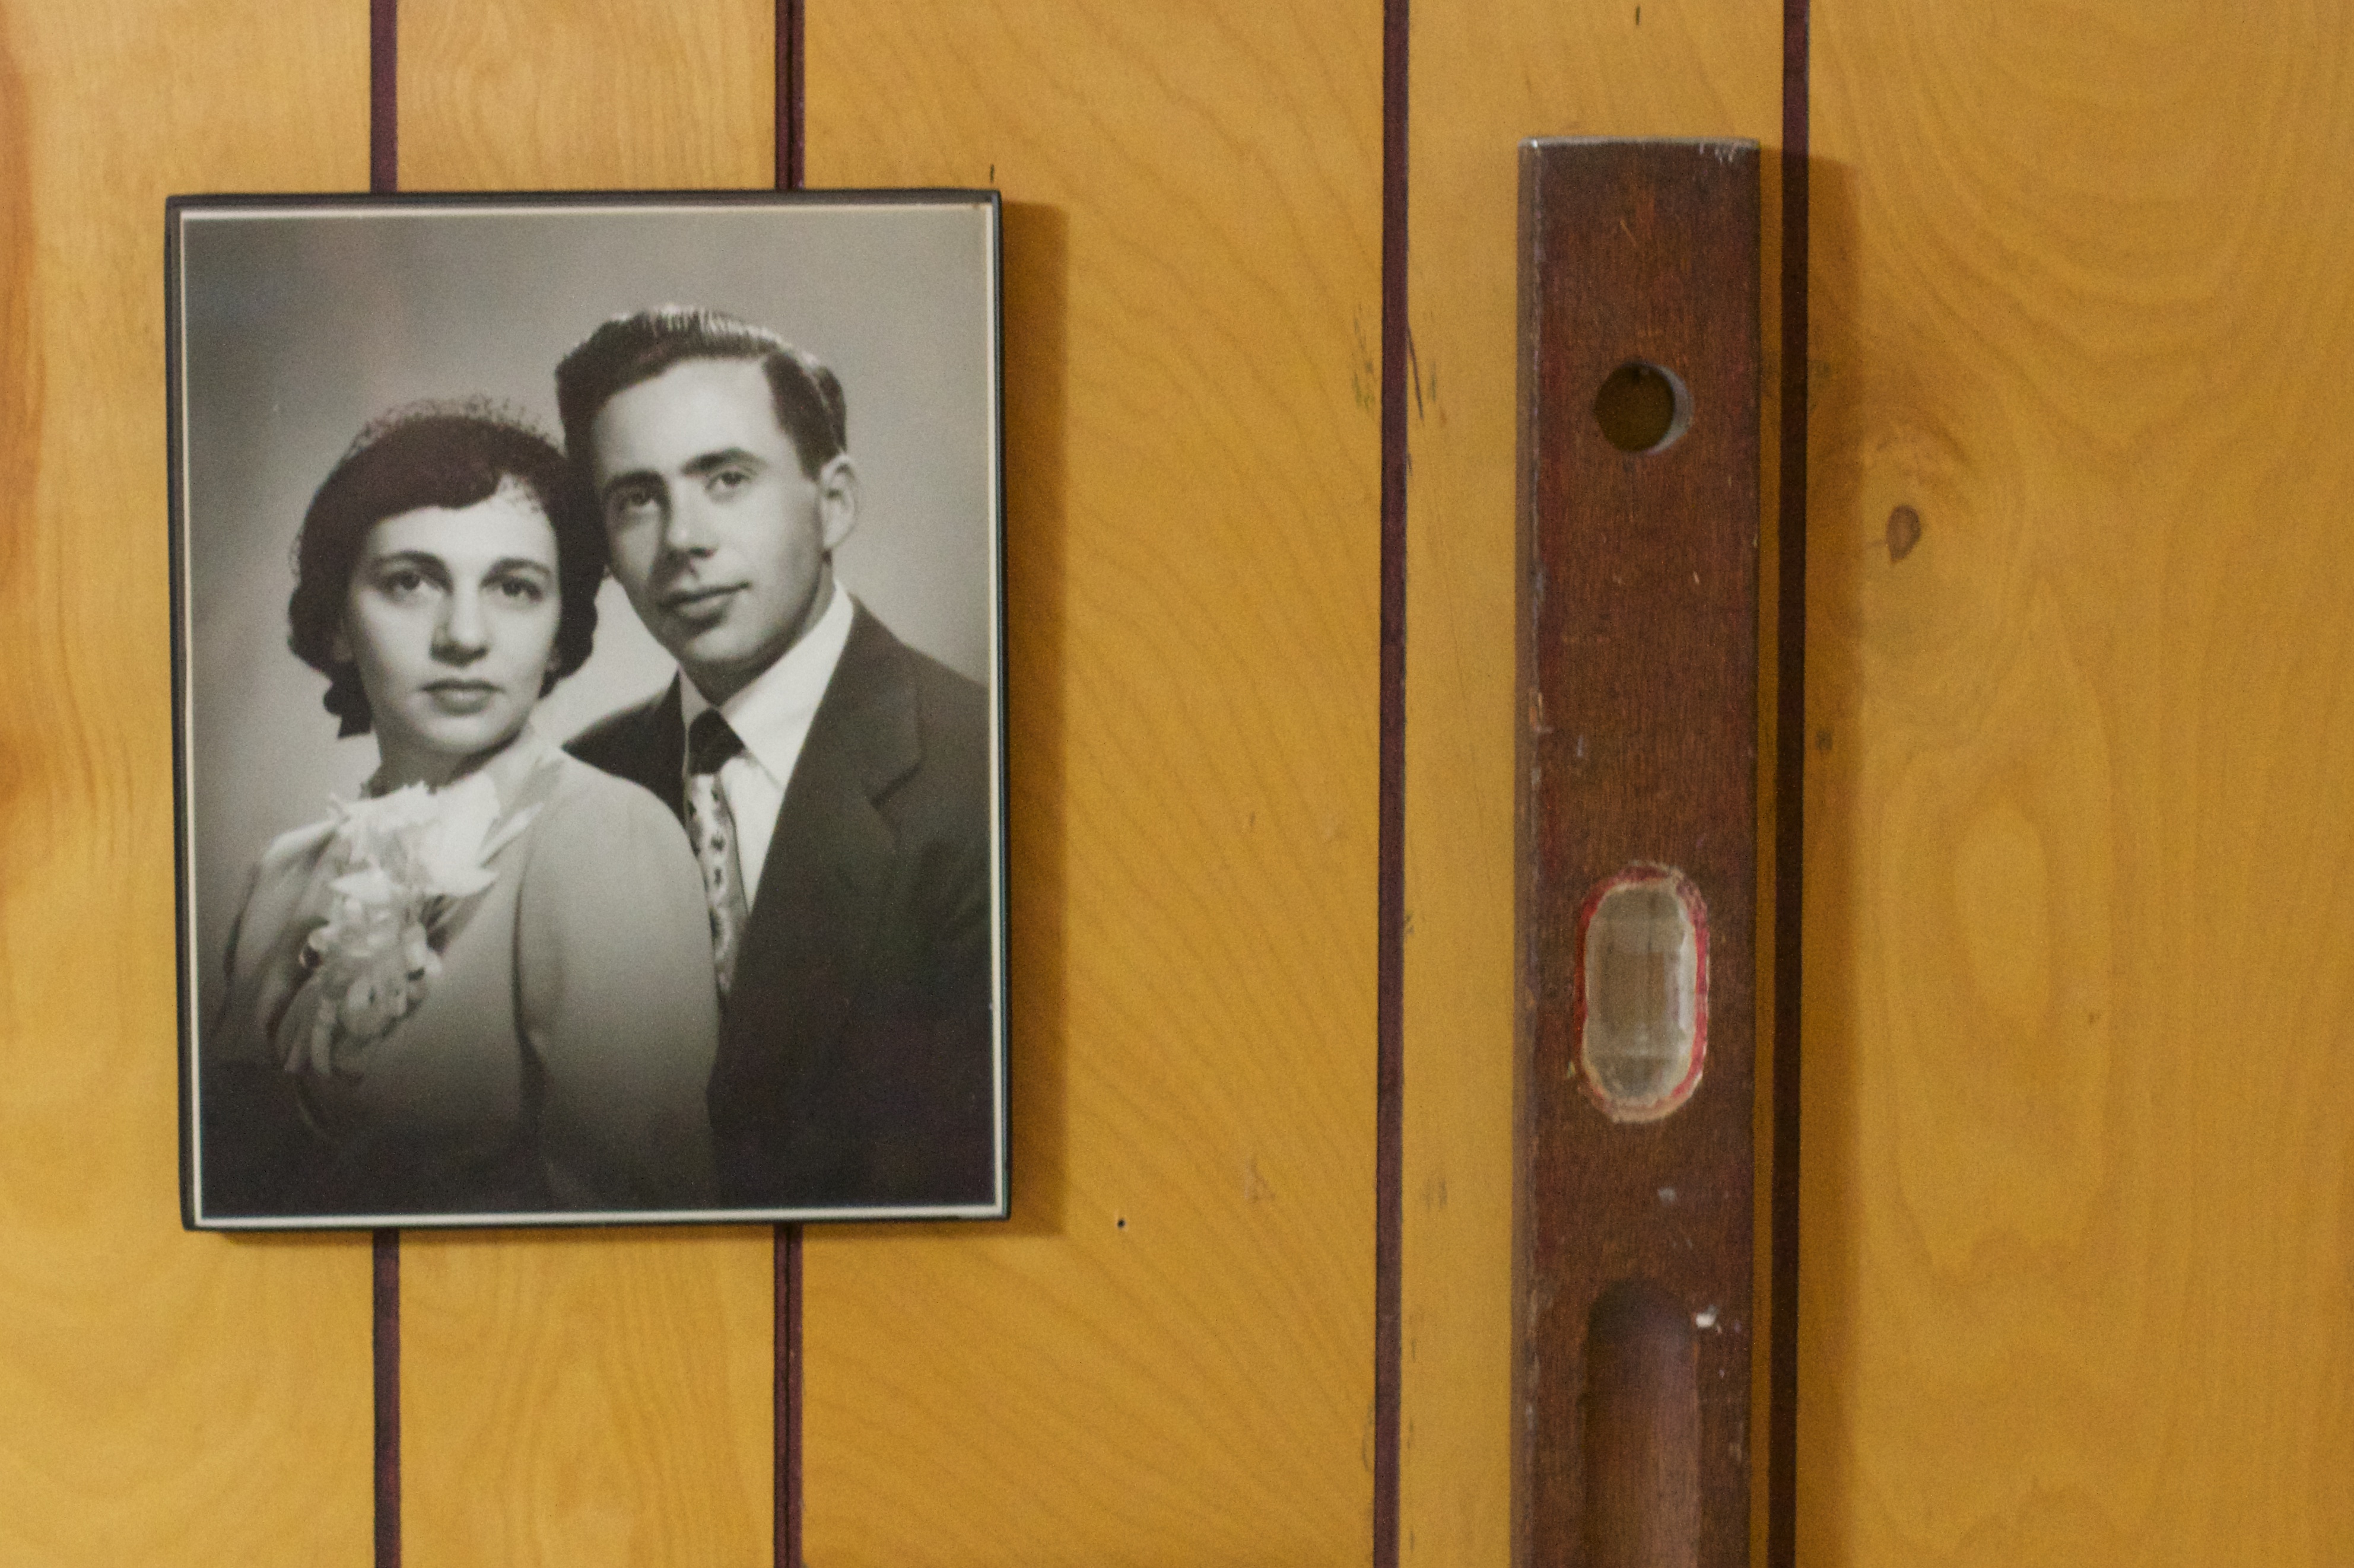
wood, dad, art, picture frame, modern art